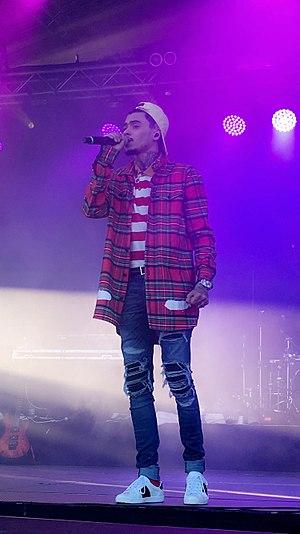
Mikael Kristian Gabriel Sohlman est un rappeur et acteur finlandais, né le 25 février 1990 à Helsinki, en Finlande.